Geography of Poland

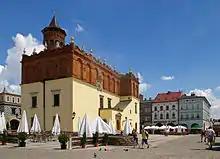
A sunny morning in Tarnów

Nearly all of Poland is swirled northward into the Baltic Sea by the Vistula, the Oder, and the tributaries of these two major rivers. About half the country is drained by the Vistula, which originates in the Silesian Beskids in far south-central Poland.